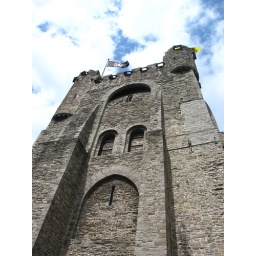
The current castle was built in 1180, replacing a 9th century wooden castle.